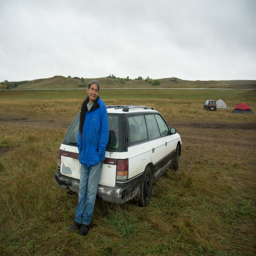
he said : i packed everything into my little car and made my way here to help do my part in protecting the land .